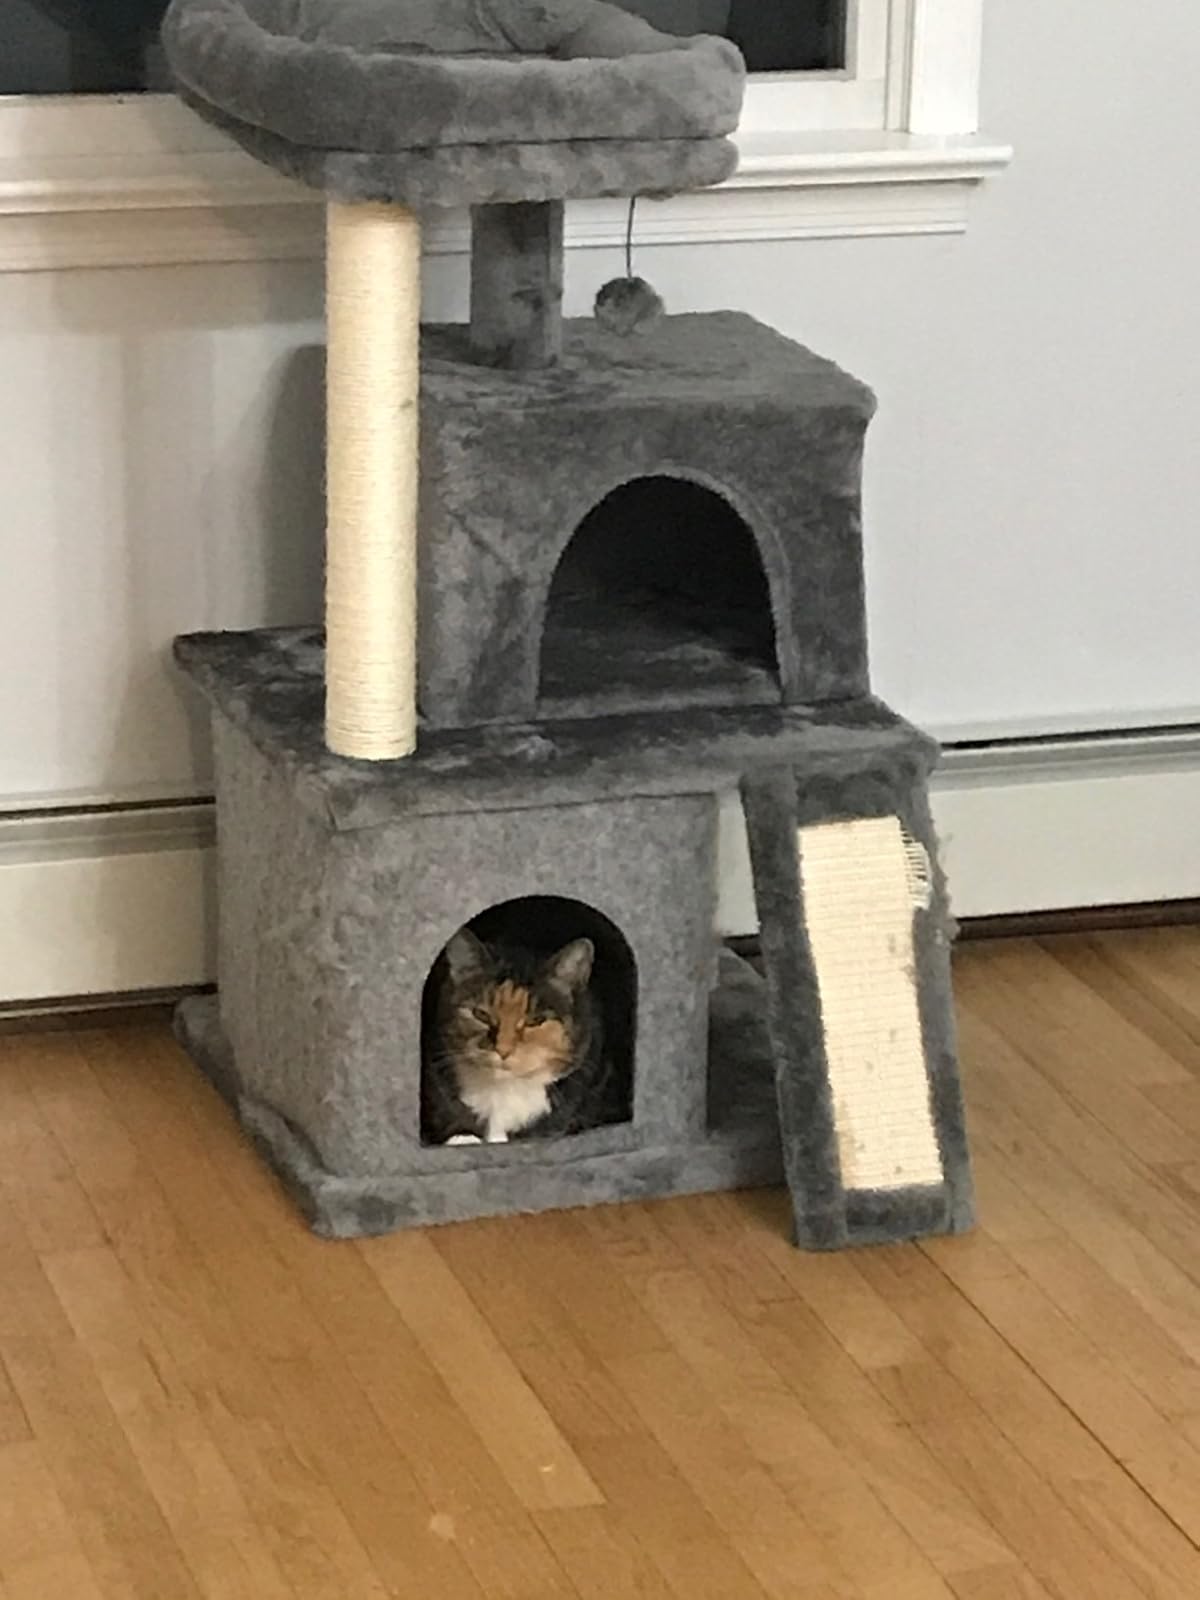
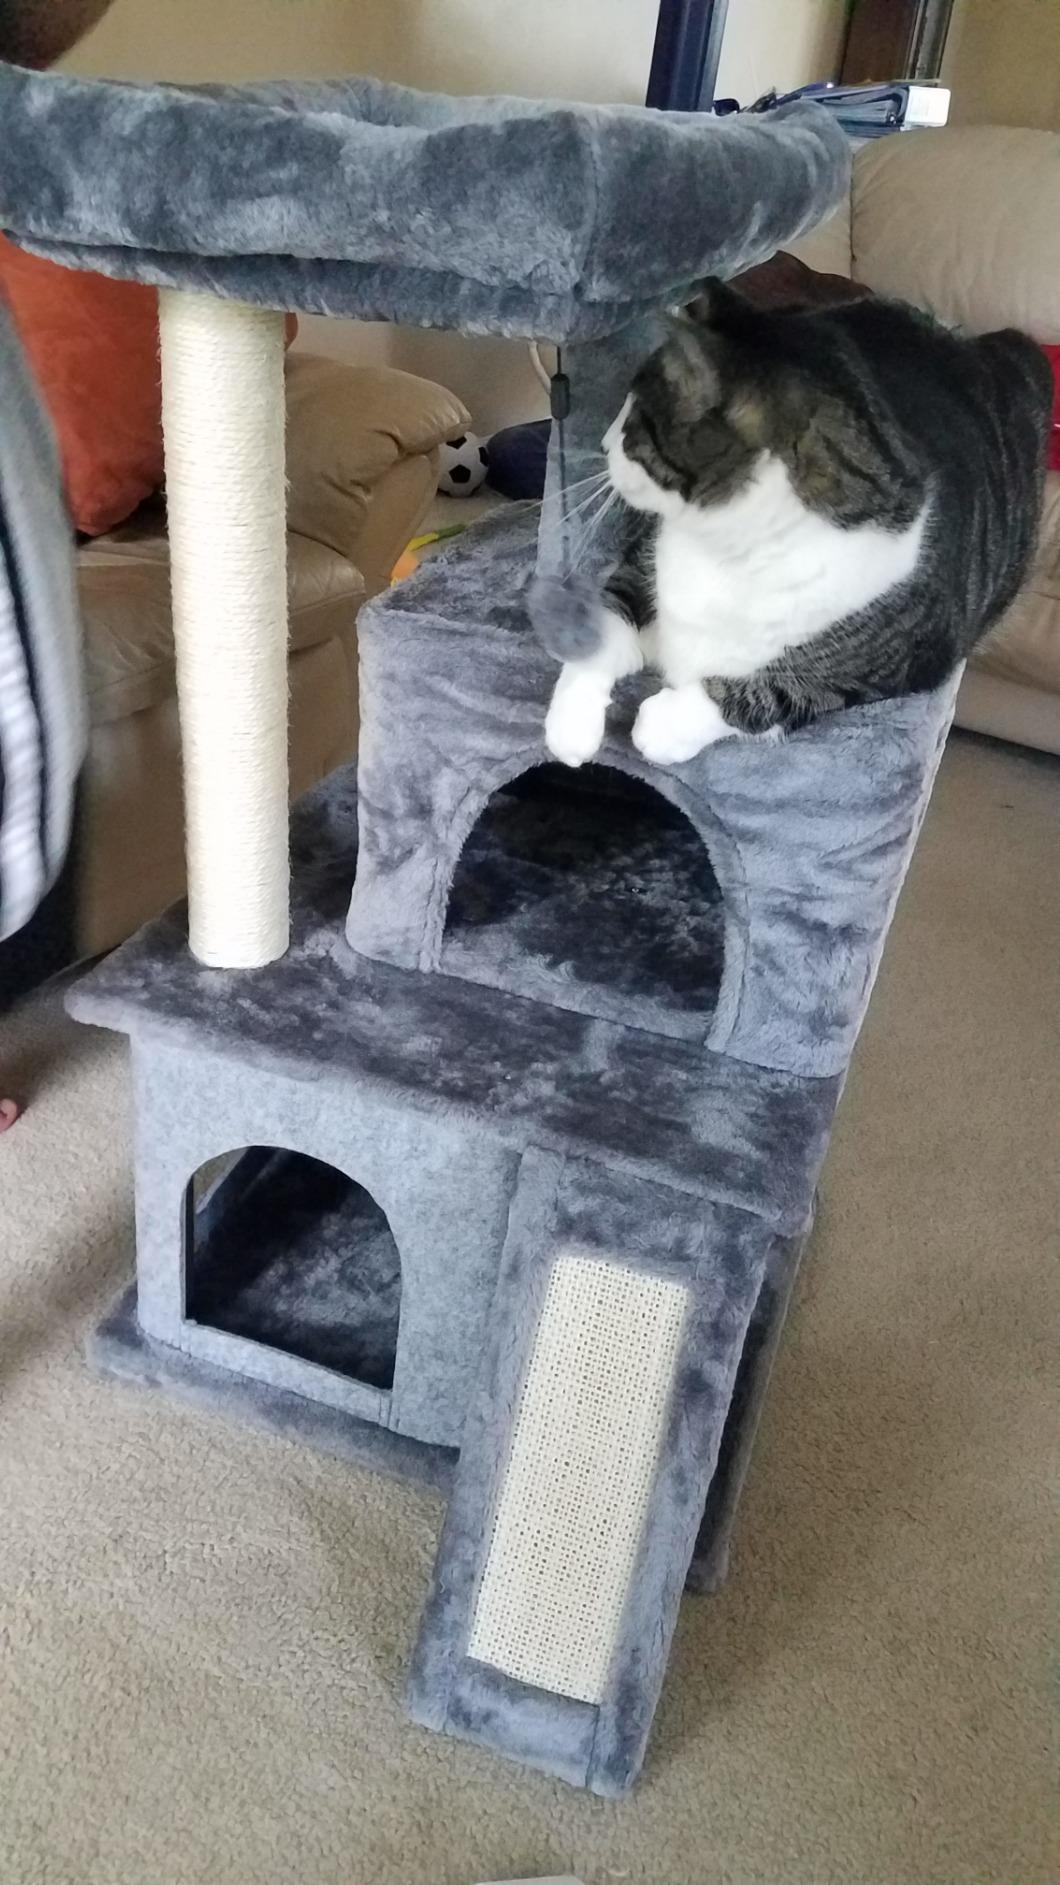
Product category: items_cat tree
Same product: yes